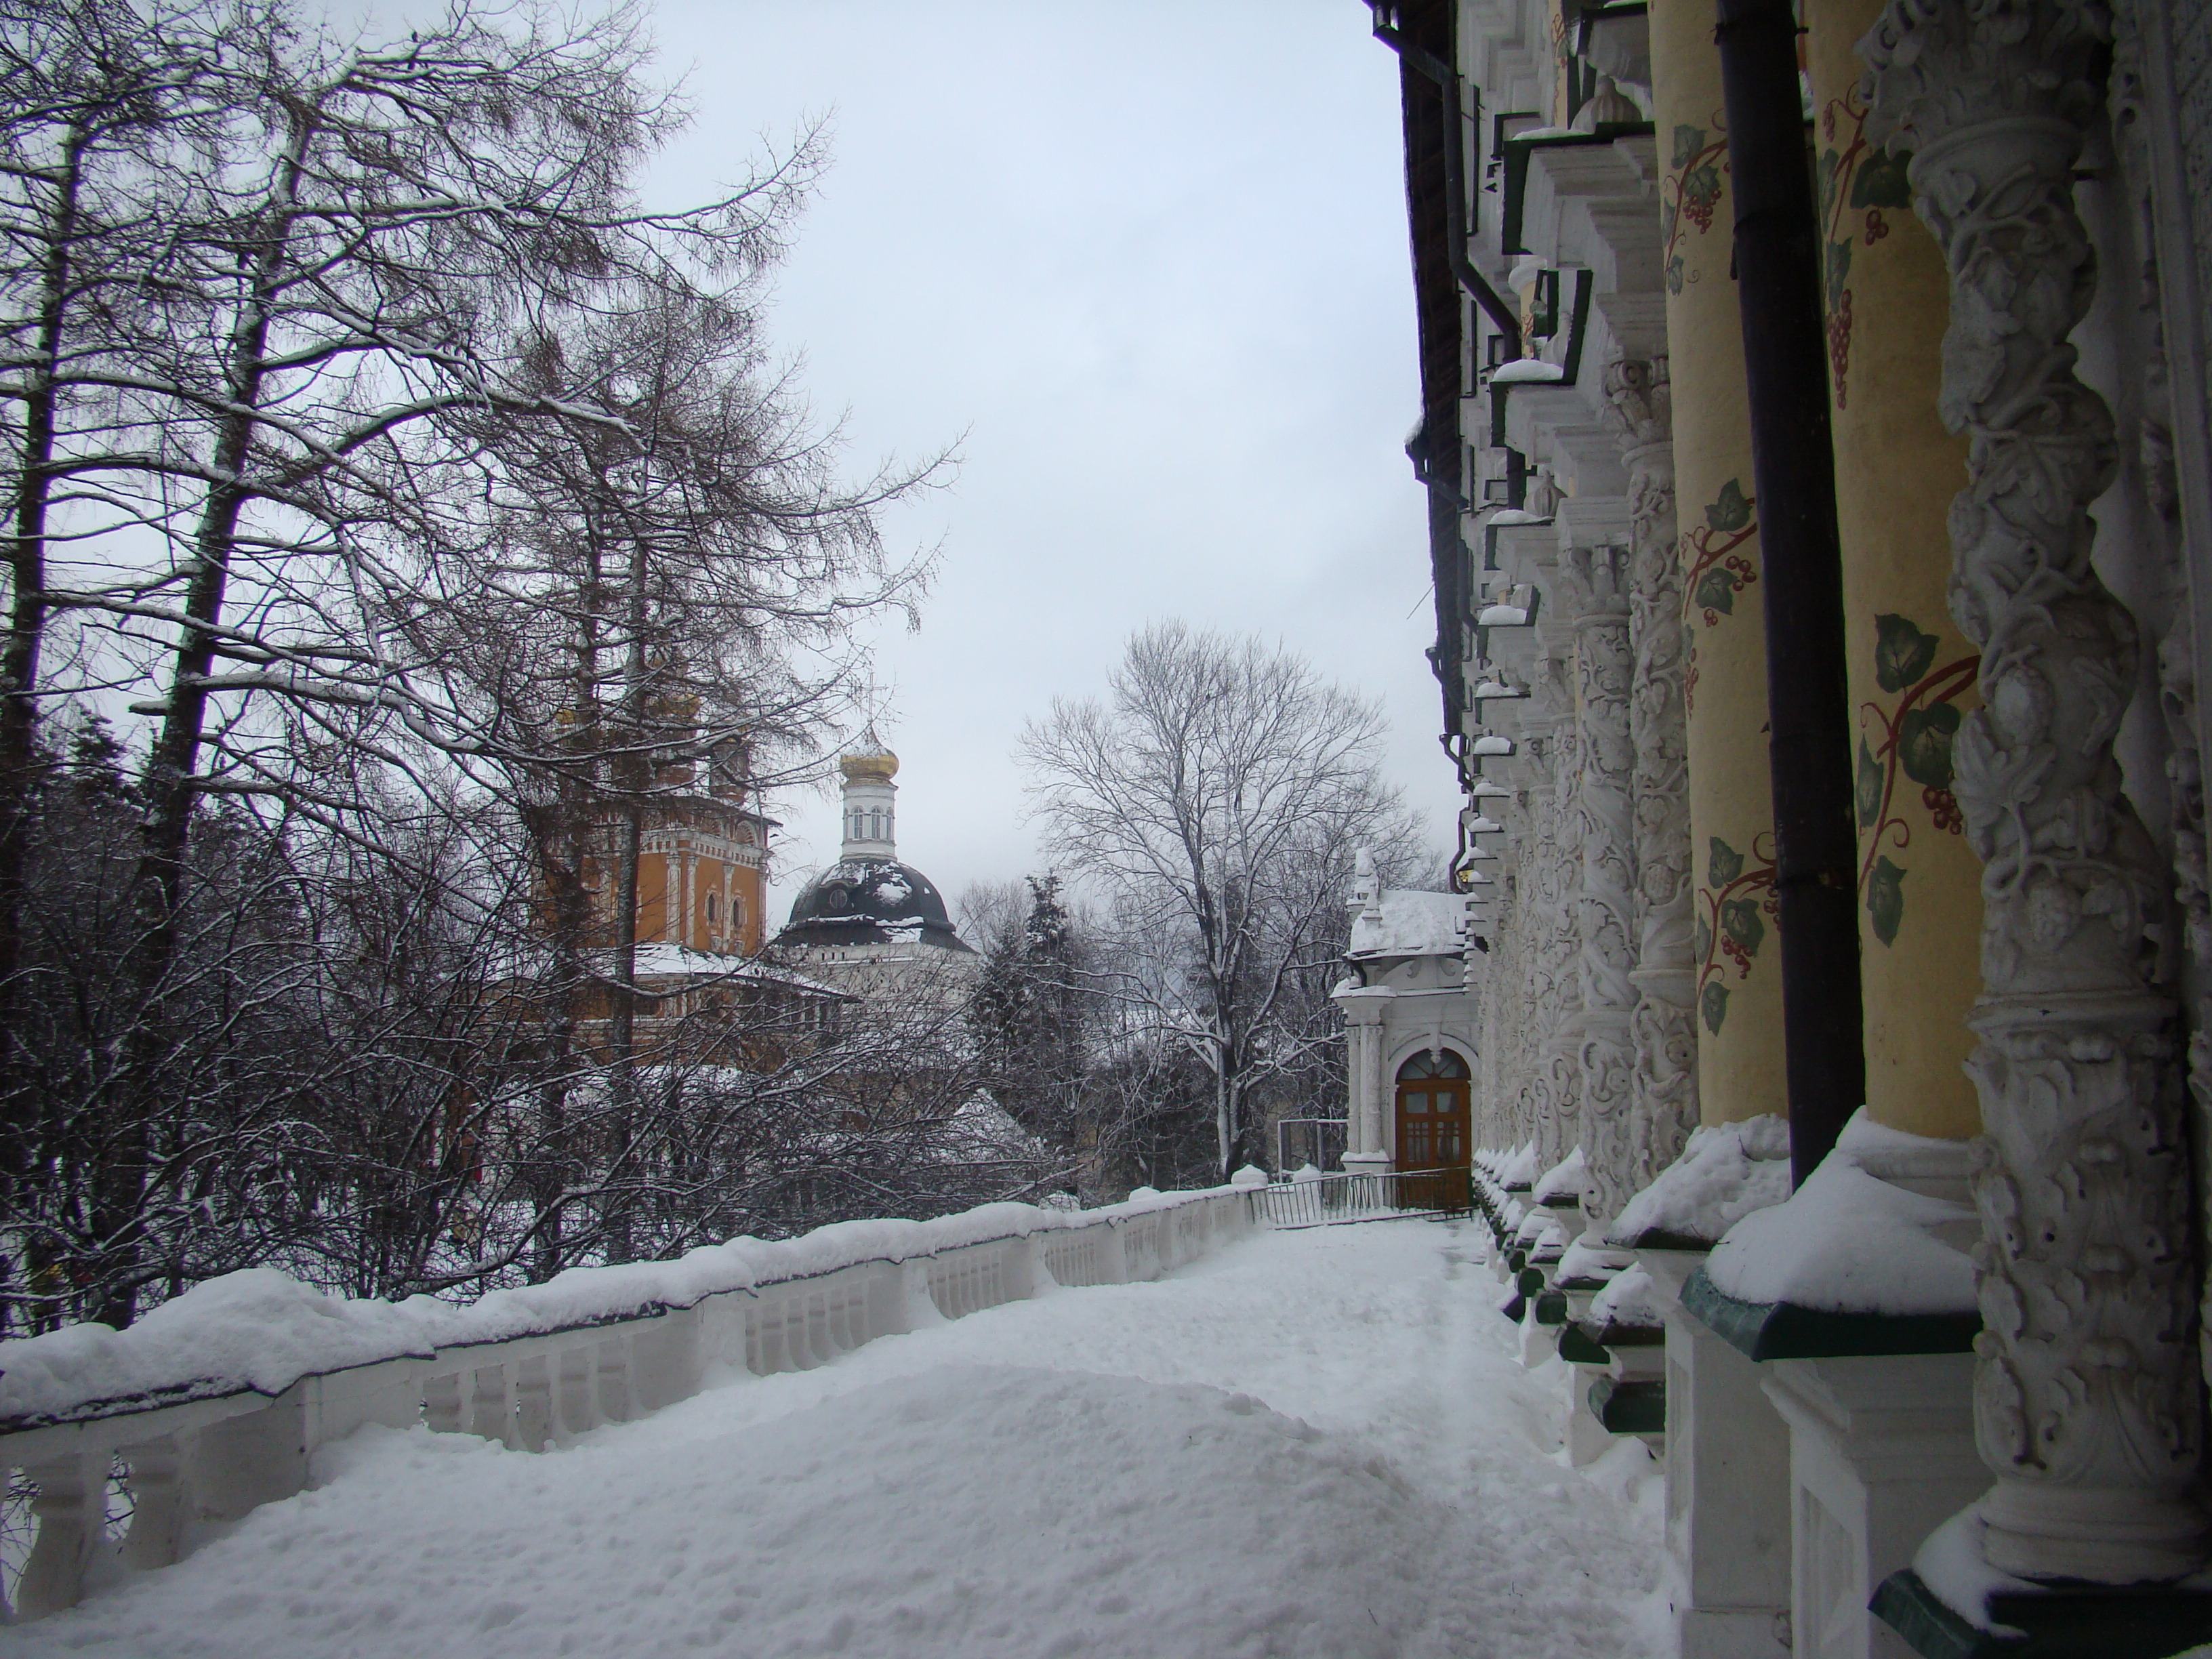
snow, winter, weather, season, cool image, sony, russia, sergievposad, moscowregion, sergiyevposad, dsc, h9, dsch9, freezing